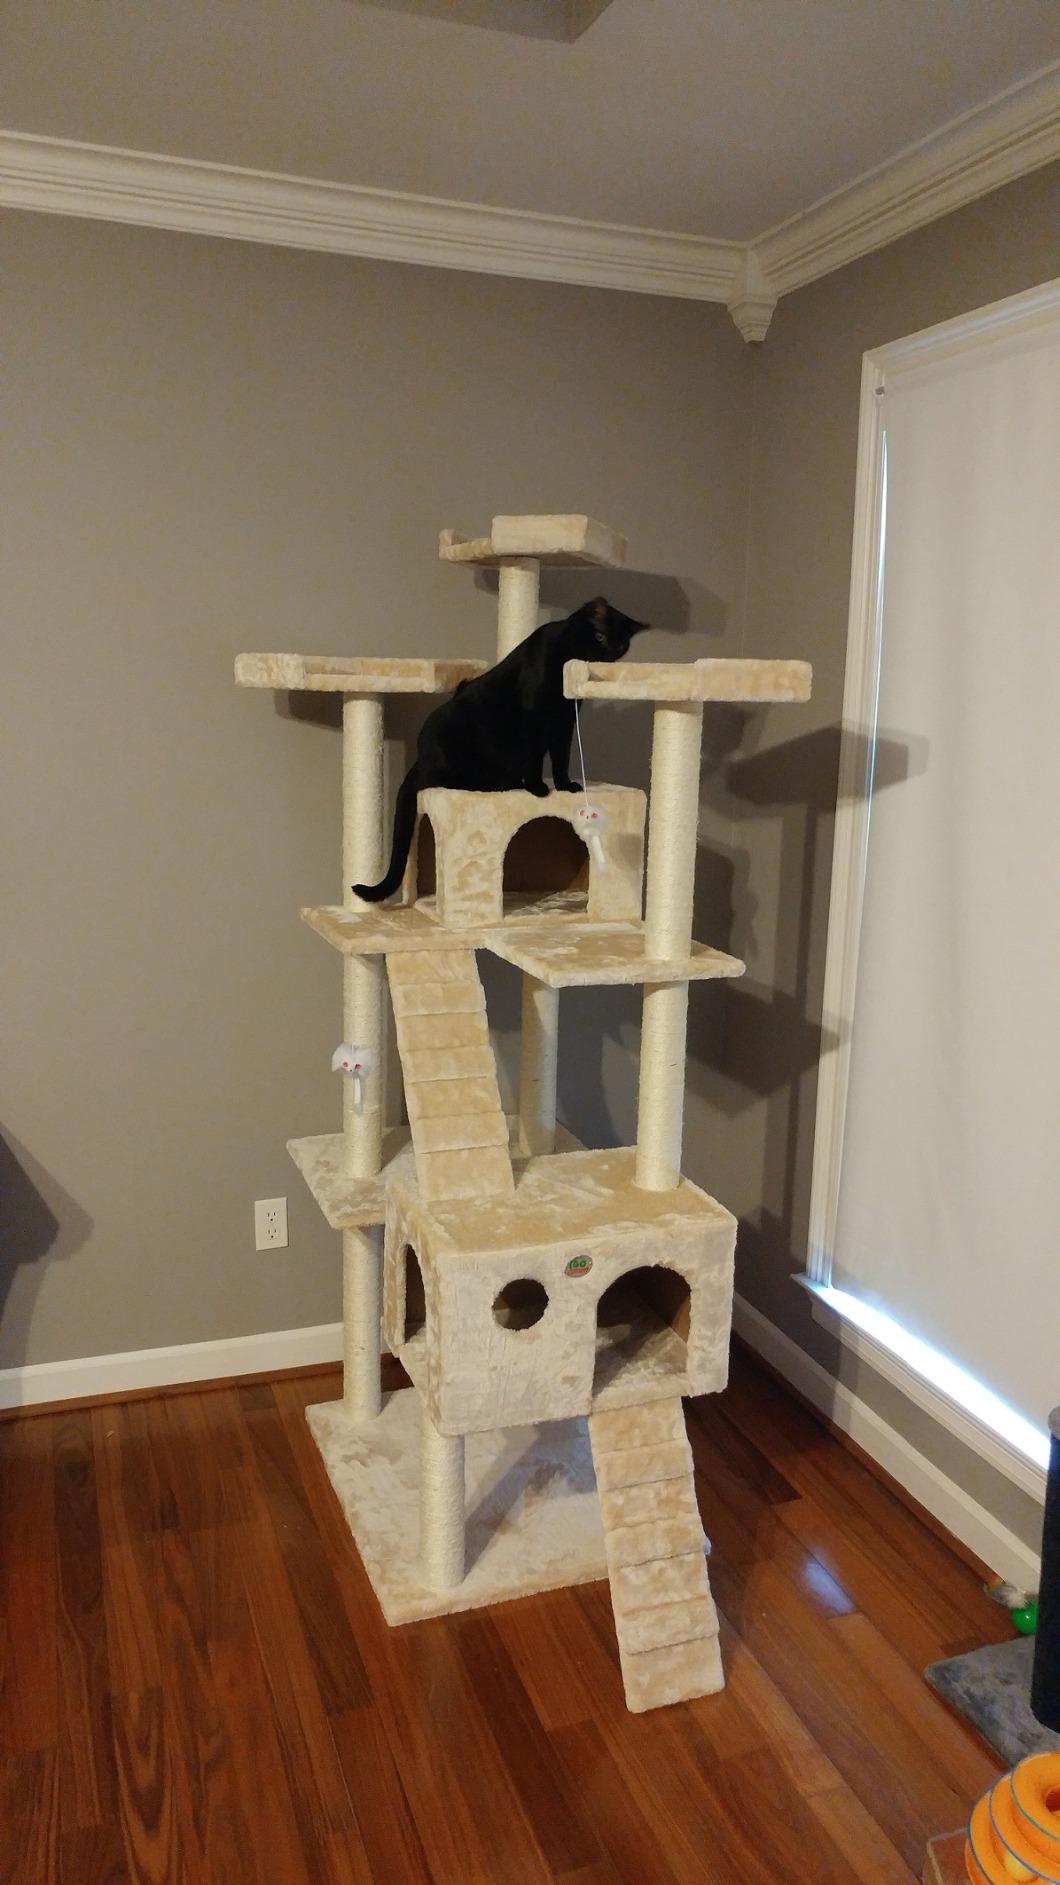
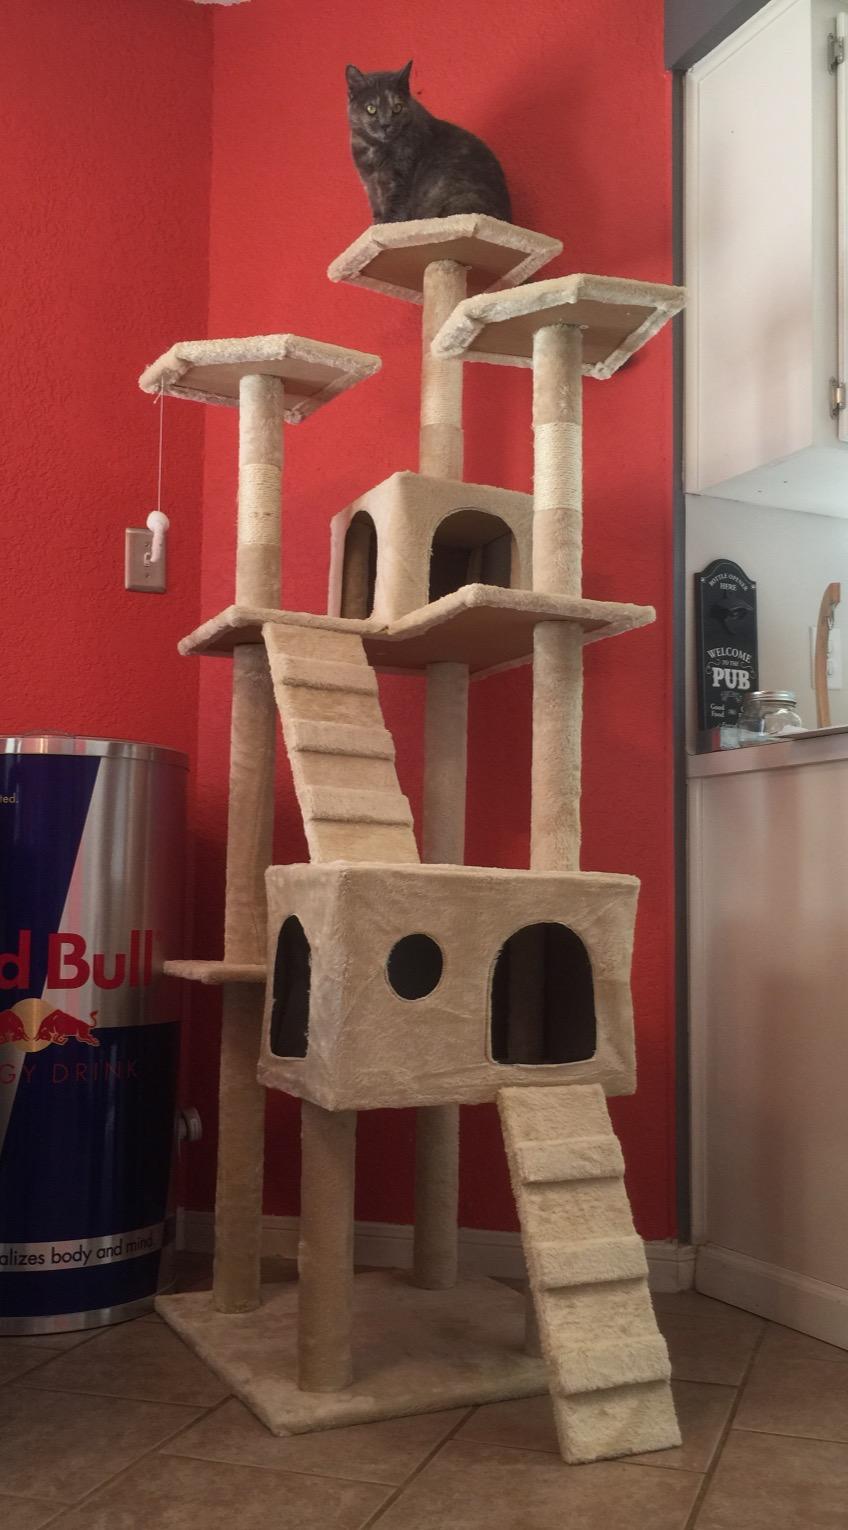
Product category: items_cat tree
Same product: yes